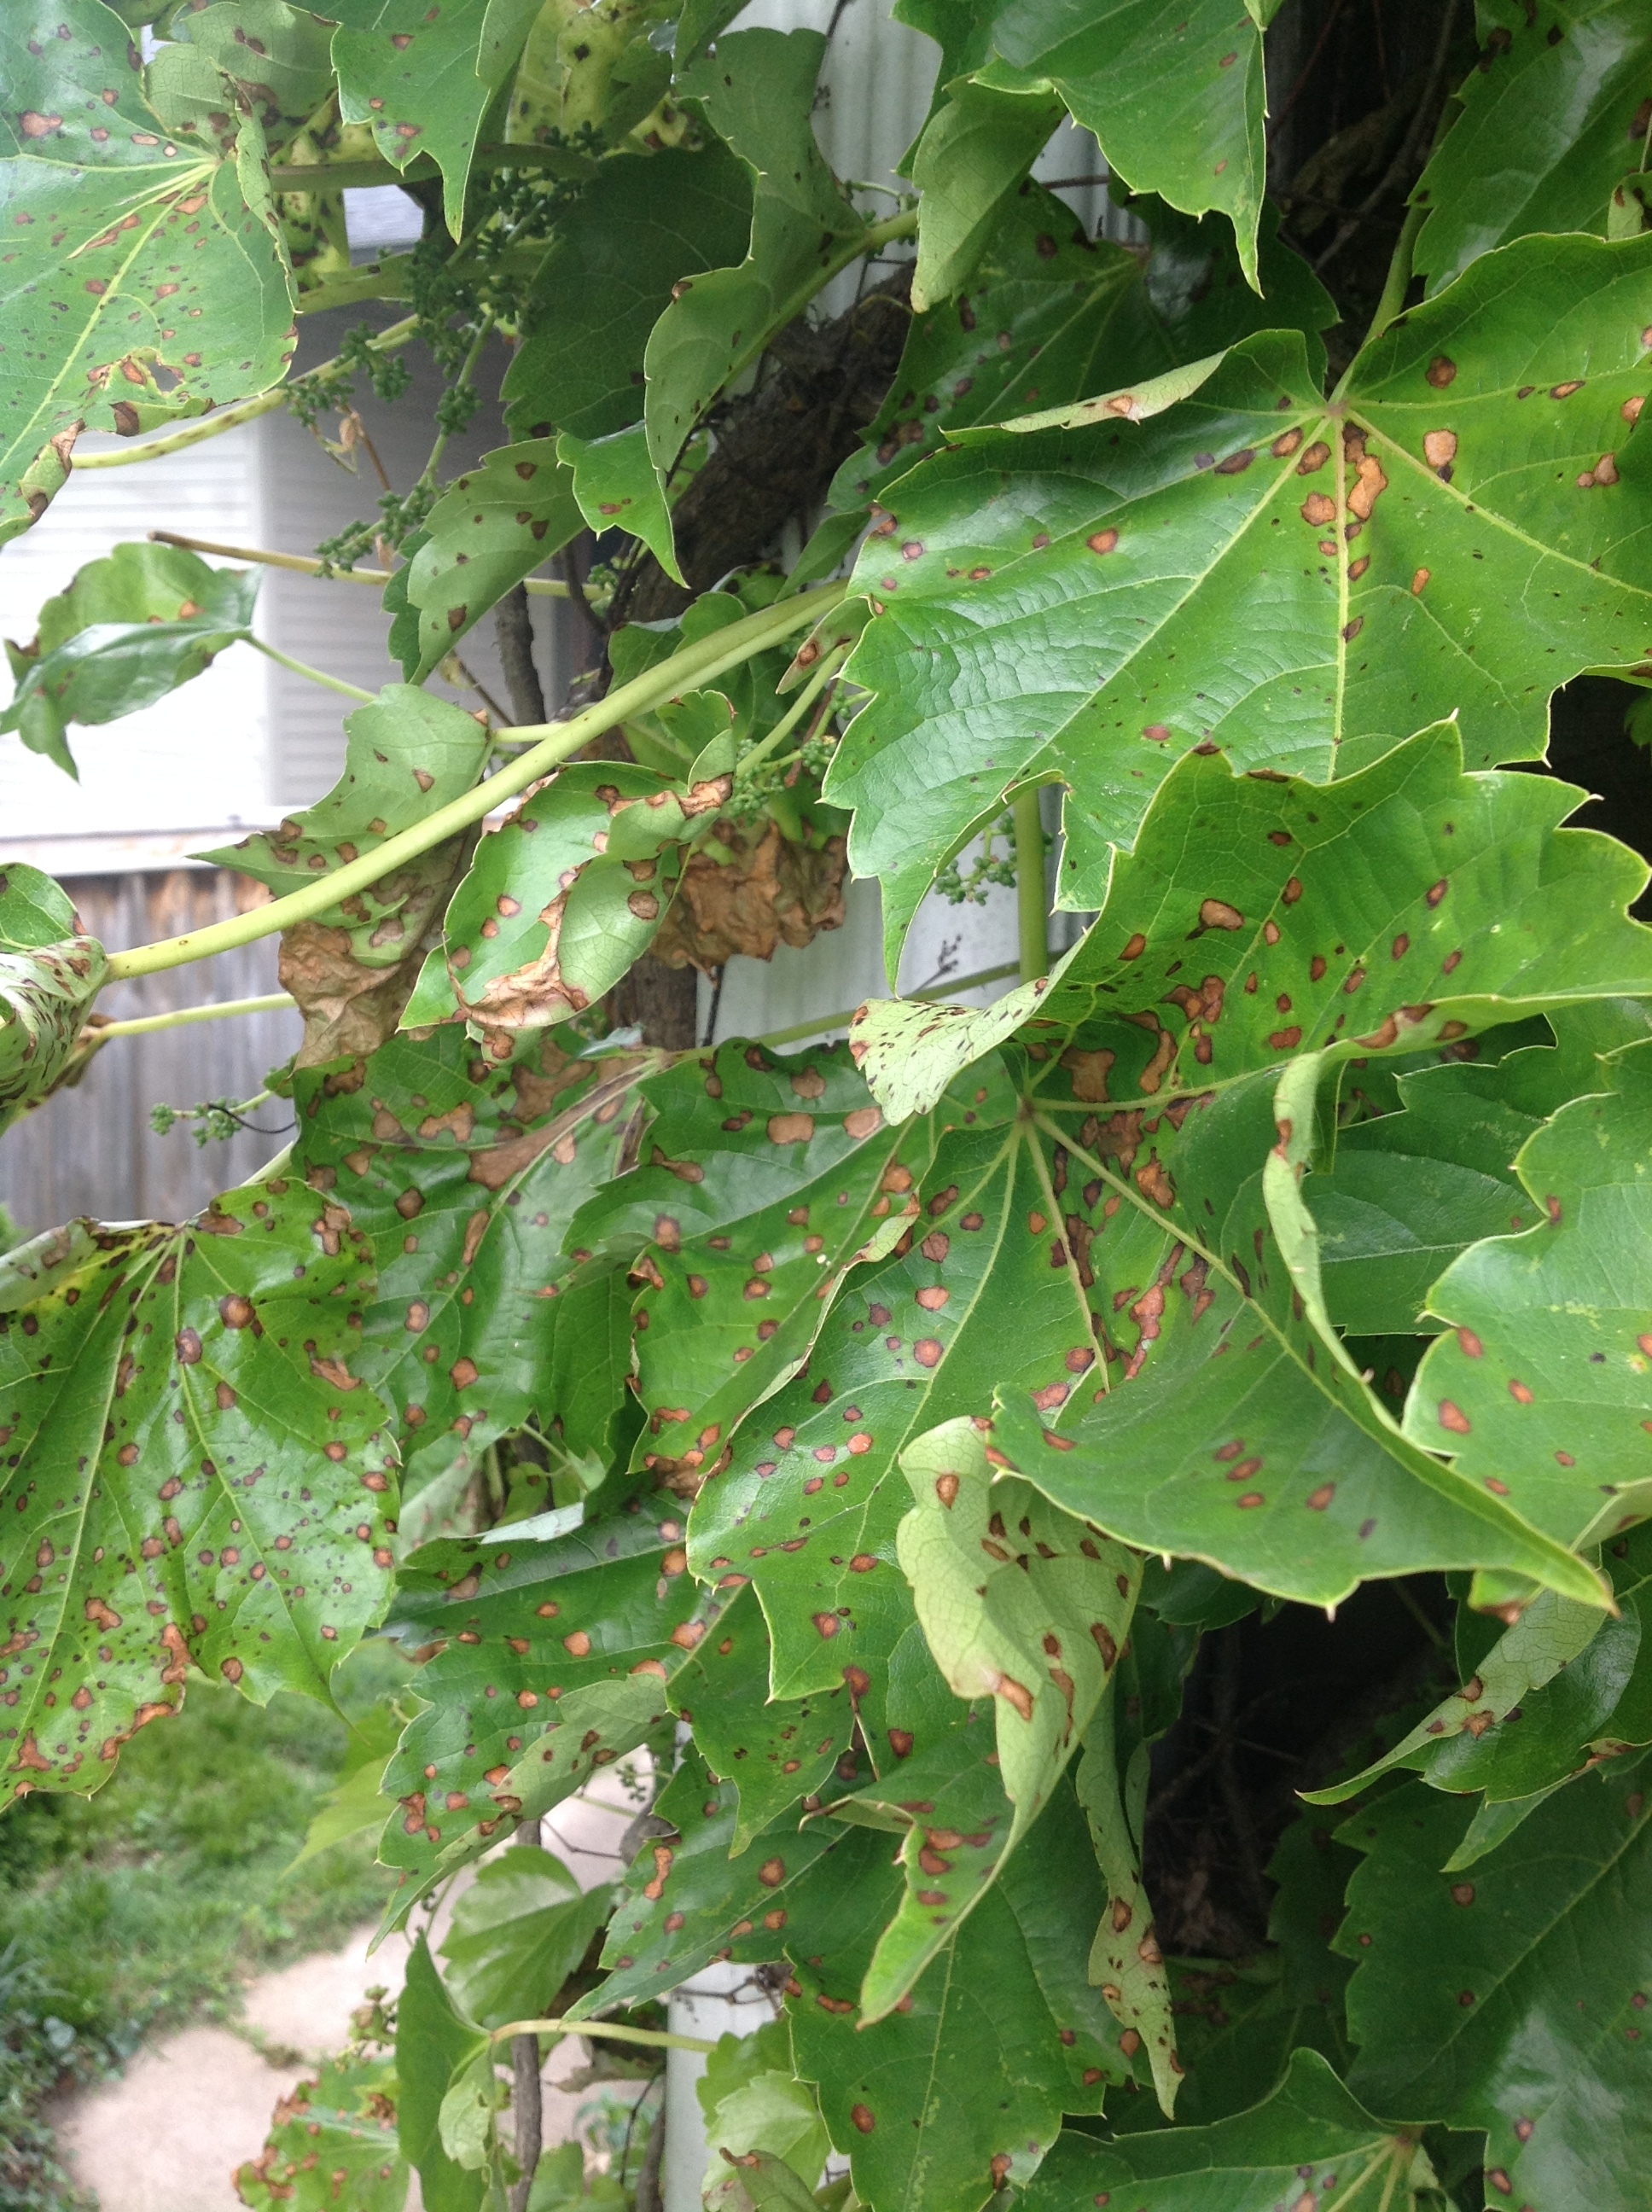
Labels: grape leaf black rot, grape leaf black rot, grape leaf black rot, grape leaf black rot, grape leaf black rot, grape leaf black rot, grape leaf black rot, grape leaf black rot, grape leaf black rot, grape leaf black rot